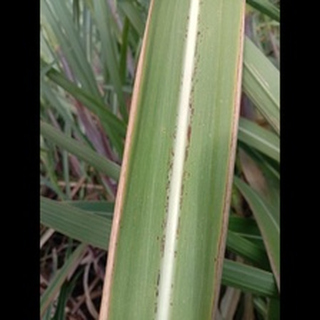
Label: sugarcane_rust